SC Atlético

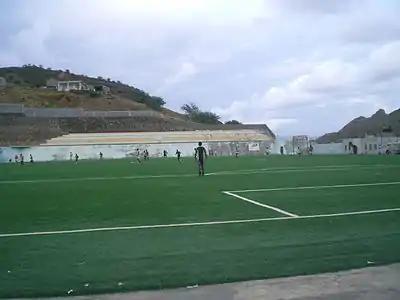
Estádio João de Deus Lopes da Silva, the homefield of SC Atlético

The club and plays at Estádio João de Deus Lopes da Silva with a capacity of once served up to 1,000. The club also trains at the stadium. Other club playing at the stadium is Desportivo Ribeira Brava. Other clubs playing at the stadium but not based are Académica da Preguiça, Belo Horizonte and Talho of the neighboring community.